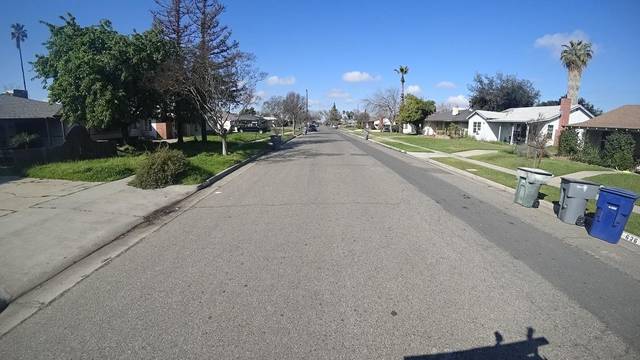
Region: Colombia
Coordinates: 36.77, -119.819